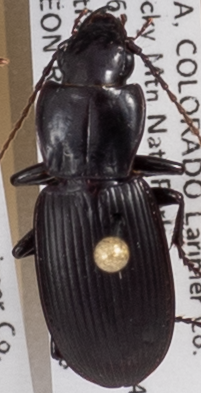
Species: Pterostichus protractus
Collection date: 2018-09-03
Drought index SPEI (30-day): -1.34
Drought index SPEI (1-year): -1.45
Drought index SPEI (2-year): -0.62